Long-nosed potoroo

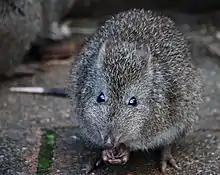
Long-nosed Potoroo

The long-nosed potoroo is found in a variety of microhabitats located in the Southern Highlands of New South Wales and South-Western Victoria on the Australian mainland, and in Tasmania. Its bones have been found in a number of cave deposits, indicating it was once more widespread than it is today. This species prefers a range of vegetation types, from subtropical and warm temperate rainforest, through tall open forest with dense understorey, to dense coastal heaths. Its main requirement is thick groundcover, which it needs for protection and nesting material. It also prefers light soils that are easy to dig in for the underground roots and fungi that it eats.